1944 Cuba–Florida hurricane

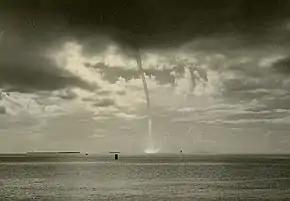
A sepia toned image of a waterspout. The waterspout extends from the dark cloud base at the top of the image to the sea below. Some spray is visible where the waterspout contacts the sea surface, and in the background, partly sunny skies are visible.

The United States Weather Bureau issued 58 storm warnings and advisories via its hurricane warning centers in Miami, Florida, Washington, D.C., and Boston, Massachusetts. The 1944 Cuba–Florida hurricane was the first time widespread rawinsonde data were available for a fully developed hurricane; the first complete atmospheric sounding from the center of a tropical cyclone was later collected by a rawinsonde in the eye of the storm as it crossed Tampa. The head of the Weather Bureau's hurricane forecast office in Miami, Grady Norton, used the information from these upper-tropospheric observations to accurately predict the storm's general northward trajectory, despite the presence of a high-pressure area at the surface that would conventionally prevent a northerly track. The accuracy of his forecasts surprised his colleagues and motivated the expansion of the American rawinsonde network: